Villa Contarini (Este)

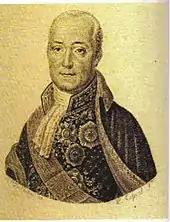
The Count of Haugwitz, known as "The Prussian"

In the park of Vigna Contarena, at the foot of one of the tower of the castle, there is the Count of Haugwitz's grave.